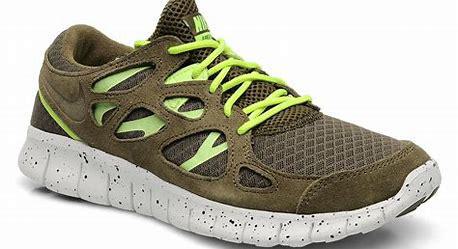
Brand: Nike
Model: Free Run 2